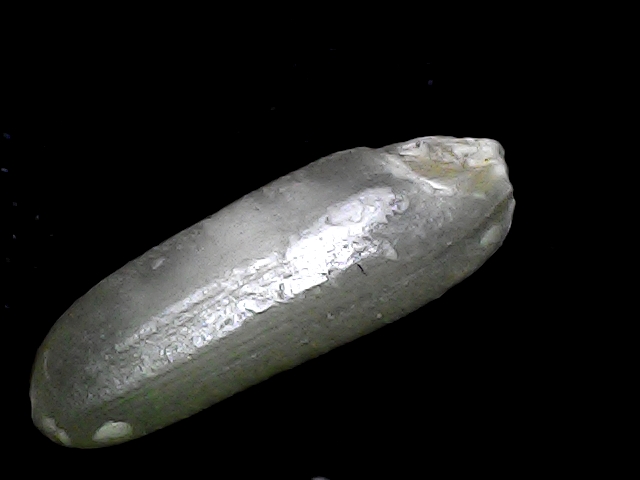
Rice variety: BD85